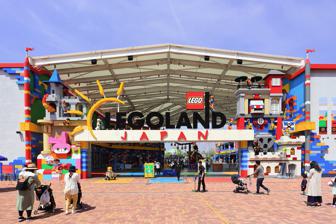
Building: Legoland Japan Resort
Country: Japan
Year built: 2017
Amusement park in Minato-ku, Nagoya, Japan Legoland Japan Resort Entrance Location Minato-ku, Nagoya , Japan Coordinates 35°03′02″N 136°50′36″E / 35.05056°N 136.84333°E / 35.05056; 136.84333 Status Operating Opened April 1, 2017 ; 7 years ago ( 2017-04-01 ) Owner Merlin Entertainments Theme Lego toys and childhood amusement Operating season Year-round Area 23 acres (93,000 m 2 ) Attractions Total Over 40 Website Official website Legoland Japan Resort ( Japanese : レゴランド・ジャパン ) is a theme park in Nagoya , Japan . Opening on 1 April 2017, it was the first Legoland theme park in Japan and the second in Asia (after the Legoland Malaysia Resort ), and the eighth worldwide . Upon opening, the park was projected to attract over two million visitors every year. History On June 30, 2014, Merlin Entertainments announced plans to open a Legoland Resort in Nagoya . Construction officially began on April 15, 2015. With a budget of USD $250 million, construction was implemented by Art and Project, TAA Group and Tejix. The nine-hectare (22.24 acre) park is located in Nagoya's Minato Ward and contains seven areas. It has over 40 attractions and uses approximately 17 million bricks. Attractions include Imagination Celebration , completed on March 12, 2017, and Lego-brick cityscapes of places like Tokyo and Nagoya, which were completed on March 17, 2017. On March 27, 2017, a commemorative Lego -themed train began running on the Nagoya Rinkai Rapid Transit Aonami Line to celebrate the park's opening. The commuter train, named Legoland Train, began daily service on the Aonami Line, traveling from central Nagoya to the new theme park. Merlin Entertainments announced plans to build a Legoland Hotel and a Sea Life aquarium next to the park in 2018 to help transform the area into a resort, which was expected to cost JPY¥10 billion. On December 1, 2017, Legoland Hotel began accepting reservations for its grand opening on April 28, 2018. The opening of Sea Life Aquariums was set for April 15, 2018. On February 28, 2020, the park was closed due to the COVID-19 pandemic . The park reopened on March 23, 2020, with limited services, reduced business hours, mask mandates and mandatory temperature checks. Lego Ninjago Live, the Observation Tower, Submarine Adventure, The Coral Reef buffet, and the Knight's Table restaurant were not in operation. Park locations Entrance of Legoland Japan 75m 80yds Miniland ミニランド Factory ファクトリー Pirate Shores パイレーツショア LEGO Ninjago World レゴニンジャゴーワールド Knight's Kingdom ナイトキングダム LEGO City レゴシティ Adventure アドベンチャー Bricktopia ブリックトピア Legoland → Japan Hotel Entrance Gate Themed areas within LEGOLAND Japan Resort Themed areas of discovery within the resort include: Bricktopia ( ブリックトピア ) Miniland ( ミニランド ) Adventure ( アドベンチャー ) LEGO City ( レゴシティ ) Knight's Kingdom ( ナイトキングダム ) Pirate Shores ( パイレーツショア ) Factory ( ファクトリー ) Bricktopia Bricktopia includes the robotic workshops Build and Test and Lego Creative, where park goers can learn to build and program their robots. Lego Ninjago Live offers guests a 4D interactive experience. Other interactive Bricktopia attractions include DUPLO Play, DUPLO Express, Imagination Celebration and Observation Tower. The Chicken Diner offers chicken meals and sandwiches, while Pino Cart offers Pino ice cream in a Lego souvenir box. Miniland Located at the center of the park, Miniland features many popular tourist attractions from across Japan built from LEGO bricks, including locations in Tokyo, Osaka , Kyoto and Nagoya. 10,496,352 LEGO bricks were used to recreate the Japanese locations. City/Region Added Closed Image Description Tokyo 2017 – Featuring models of Tokyo Skytree , Tokyo Tower , Shibuya Crossing , Sensō-ji , and the Shinkansen . Sapporo 2017 – Featuring models of Sapporo TV Tower and Sapporo Snow Festival . Nagoya 2017 – Featuring models of Nagoya Castle and Nagoya Dome . Kyoto 2017 – Featuring models of Kiyomizu-dera , Kinkaku-ji , Byōdō-in , and Gion . Hyōgo Prefecture 2017 – Featuring models of Osaka ( Tsutenkaku Tower , Dōtonbori ), Kobe ( Kobe Port Tower ), and Himeji ( Himeji Castle ). Hiroshima Prefecture 2017 – Featuring a model of Miyajima, Hiroshima . Adventure The Adventure area includes interactive games and maze-like areas for children's play. It is located on the east side of the park along with the park's underwater attractions. Rides in this area include Submarine Adventure, S.Q.U.I.D. Surfer, Cargo Ace and Beetle Bounce. The Coral Reef Pizza and Pasta Buffet, Artifact Shop, Sub Shop and Oasis Snacks are also located in this area of the park. Lego City Lego City is located on the park's north side and has activities such as Junior Driving School, Coast Guard HQ and Rescue Academy. In this area of the park, guests learn to drive an electric car, take the wheel during a boat ride and work together to put out fires. The Lego Cinema plays Lego films and shopping is available in Studio Store, Heartlake Shop and City Shop. Pit Stop Juice ‘n’ Drive, Brick House Burgers and Marina Snack Shack offer snacks and lunch. Knight's Kingdom The Knight's Kingdom is found on the park's northwest side. The medieval-themed area includes roller coasters like Dragon and Dragon's Apprentice, as well as attractions including Merlin's Flying Machines, Merlin's Challenge and Kingdom Games. Shops include King's Market and Knight's Table Restaurant. Pirates Shores Pirate Shores is surrounded by water with activities including Splash Bottle, Castaway Camp, Anchors Away! and Blue Coat Games. The Lost Booty Trading Post is a gift shop in this area offering souvenirs. Factory The Factory is located on the park's southwest side, containing The Lego Factory Tour. The Lego Story, displayed along the walls, shares Lego and Legoland history with park visitors as they walk through the factory's corridors. On display is the machinery that creates various Lego pieces used throughout the park. After the tour, visitors receive a new Lego piece from the production line as a souvenir. All photos taken in the park can be picked up at The Photo Shop, which offers a limited edition Legoland photo album. The Corner Shop provides stroller and wheelchair services and sells sundries and other useful goods. Souvenirs purchased in the park can be dropped off here and picked up upon leaving the park. Other shops and restaurants include Big Shop, Ice Factory and Factory Sandwich Company. Rides and attractions Legoland Japan includes several rides as well as a miniature town featuring iconic landmarks such as Tokyo Station , Kiyomizu Temple , and Nagoya Castle . Most rides were imported, installed and modified to meet Japanese regulations by Sansei Technologies, Inc. Since the opening of Legoland Japan in 2017, Legoland Ninjago World, Legoland Hotel, and Sea Life Aquarium have opened. Creative Workshop Offers various workshops such as Daruma doll crafting, Tensegrity and Caterpillar. Each workshop has a designated difficulty level. Roller coasters Coaster Opened Area Description Flying Ninjago 2019 Lego Ninjago World The ride is on the back of a dragon, giving park guests the option to rotate 360 degrees in the air. The ride reaches heights of up to 22 meters and speeds up to 50 kilometers an hour. The Dragon 2017 Knight's Kingdom This ride travels around the king's castle, with animated lego figures and a dragon along the way. Dragon's Apprentice 2017 Knight's Kingdom Similar to the dragon, but built for younger riders. Amusement rides Ride Opened Area Description Lloyd's Spinjitzu Spinners 2019 Lego Ninjago World Containers that spin 360 degrees. Kai's Sky Masters 2019 Lego Ninjago World Guests sit in four-person cars and shoot at other vehicles to gain points. Coast Guard HQ 2017 Lego City Up to three guests sit in an electric-powered boat while the driver navigates around obstacles. Splash Battle 2017 Pirate Shores Eight ships, each seating eight people, compete to avoid getting sprayed with water cannons from the shore and the other ships in the water. Anchors Away! 2017 Pirate Shores A rotating pirate ship moving along a U-shaped track. Merlin's Flying Machines 2017 Knight's Kingdom Guests pedal themselves far into the air as their car travels around the carousel. Merlin's Challenge 2017 Knight's Kingdom Merry-go-round-like ride on a wooden train. Lost Kingdom Adventure 2017 Adventure Egyptian-themed ride with a point system based on the number of targets shot with laser guns. Observation Tower 2017 Bricktopia A 60-meter tower that offers guests a 360-degree view of the entire park. Other attractions Attraction Opened Area Description Cole's Rock Climbing Wall 2019 Lego Ninjago World A small-scale rock climbing wall designed for younger children. Jay's Lightning Drill 2019 Lego Ninjago World Guests compete to press buttons on the wall as the light up within 30 seconds. Ninja Games 2019 Lego Ninjago  World Carnival-style game where guests hit targets with  toy ninja stars to win prizes. Palace Cinema 2017 Lego City Large indor movie theater showing 4D Lego movies with features like rain and wind. Rescue Academy 2017 Lego City Guests compete to user their fire engine's water guns to put out a fire. Driving School 2017 Lego City Riders race their own electric car around the circuit. Each guest receives their own Legoland driver's license. Miniland 2017 Miniland This attraction features imagery of 10 different cities in Japan built out of Lego bricks. Over 10 million bricks were used in this walkthrough experience. Kingdom Games 2017 Knight's Kingdom Carnival-style games with prizes on the line. Submarine 2017 Adventure An underwater attraction where guests can see fish and sea creatures up close with Lego models hidden underwater throughout. Build and Test 2017 Bricktopia Guests create and race their unique lego contraptions. Lego Creative Workshop 2017 Bricktopia Workshops spanning from simple machines to advanced robots. Robotic Play Center 2017 Bricktopia Guests build their own Lego Mindstorm Robot. Lego Factory Tour 2017 Factory Guests see firsthand how Lego bricks are produced on an informational walkthrough of this factory. Sea Life Nagoya Sea Life Nagoya Entrance of Sea Life Nagoya Date opened April 2018 Memberships JAZA Major exhibits "Ryugu-castle (Under Water tunnel)" "Stingray Bay" etc. Owner Sea Life Centres Management LEGOLAND Japan Resort Website www .legoland .jp /en /resort-guide /sealife-nagoya / Sea Life Nagoya ( ja : シーライフ名古屋), opened April 15,2018, is a public aquarium located on the 1st and 2nd floors of the Legoland Japan Hotel. It is a member of the Japanese Association of Zoos and Aquariums (JAZA). The aquarium is divided into 11 sections, including an exhibition with a Kiso River theme, a Ryugu Castle area with an Urashima Taro theme, and an exhibition related to Lego blocks and seafood. Although part of Legoland Japan Resort, admission is charged separately for the aquarium and theme park. Sea Life Nagoya is the second Sea Life in a Legoland park, opening after Sea Life Aquarium in Legoland California . The aquarium emphasized experiences, with features like backyard tours and animal interactions. Sea Life Nagoya facilities include Shoaling Ring, Kiso River, Rockpools, Harbour, Seahorse nursery, Coral reef, Stingray Bay, Jellies, Sunken Shipwreck, Ryugu Castle (underwater tunnel), and Amazing Creations. Access The park is near Kinjō-futō Station on the Nagoya Rinkai Rapid Transit Aonami Line. Stores Legoland Japan Resort offers 12 stores, located throughout the park. These stores have different themes, but guests are able to pick any type of Lego they want at each location. Store Opened Location Description Minifigure Market April 2017 Bricktopia Mini legos, lego keychains, lego plushes, build your own mini-figure lego. Pick a Brick April 2017 Bricktopia Guests build their own Lego building. Studio Store April 2017 Lego City Lego movies. Heartlake Shop April 2017 Lego City Based on the Lego Girl series. City Shop April 2017 Lego City Part of Driving School, where guests may create or buy Lego cars. The Corner Shop April 2017 Factory Stroller and wheelchair services. Lost Booty Trading Post April 2017 Pirate Shores Pirate Lego souvenirs. Artefact Shop April 2017 Adventure Ancient heritage themed store selling adventure Legos and Lego backpacks. The Sub Shop April 2017 Adventure Part of Submarine Adventure, offers pictures of guests on the ride. King's Market April 2017 Knight's Kingdom Part of Knight's Castle Restaurant, guests may buy Lego castles and dragons. The Photoshop April 2017 Main entrance Guests select their favorite photos from the park's seven locations. The Big Shop April 2017 Main entrance Variety of Legos sold in stores across the park. Restaurants The resort offers six restaurants, most of which are based on the theme of the area they are located within. Date Restaurant Location Description April 2017 Brick House Burgers Lego City Hamburger style restaurant. April 2017 Factory Sandwich Company Factory, 2nd floor of Corner Shop Café offering handmade sandwiches and drinks. April 2017 Chicken Diner Bricktopia Chicken meals, including sandwiches. April 2017 Coral Reef Pizza and Pasta Buffet Adventure Seasonal pasta and pizzas. April 2017 Knight's Table Restaurant Knight's Kingdom Fantasy castle themed restaurant. April 2017 Oasis Snacks Adventure Snacks, including fries, churros, and cheeses. See also 2017 in amusement parks References